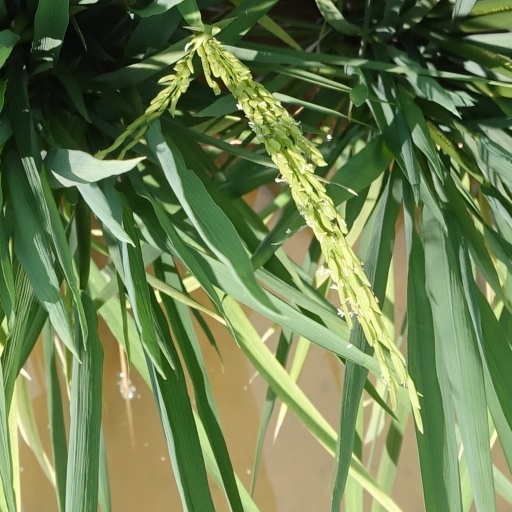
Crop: rice